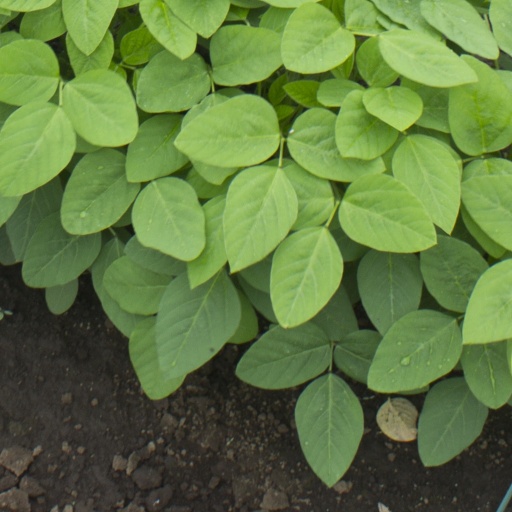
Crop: soybean